Everybody's Tennis

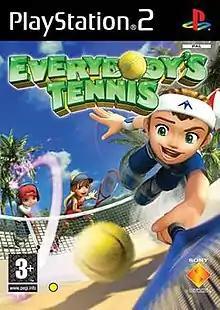
European cover art

known as Hot Shots Tennis in North America, is a tennis video game developed by Clap Hanz and published by Sony Computer Entertainment for the PlayStation 2. It is a spin-off of the "Everybody's Golf" series.